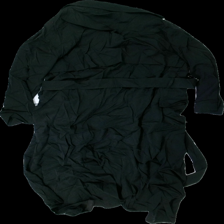
View: back
Type: Outerwear
Category: Ladies
Brand: Zara
Colors: Black
Material: 100% viscose
Cut: Regular, Long
Size: XL
Season: All
Price range: 50-100
Recommended usage: Reuse